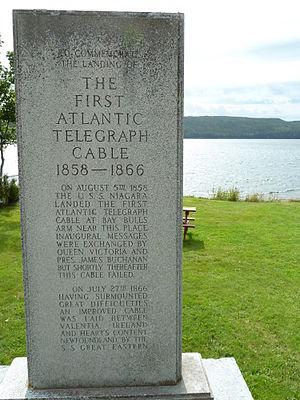
Les câbles télégraphiques transatlantiques sont des câbles sous-marins posés sur le fond de l'océan Atlantique et qui étaient utilisés au XIXᵉ siècle et dans la première moitié du XXᵉ siècle pour les communications télégraphiques internationales.